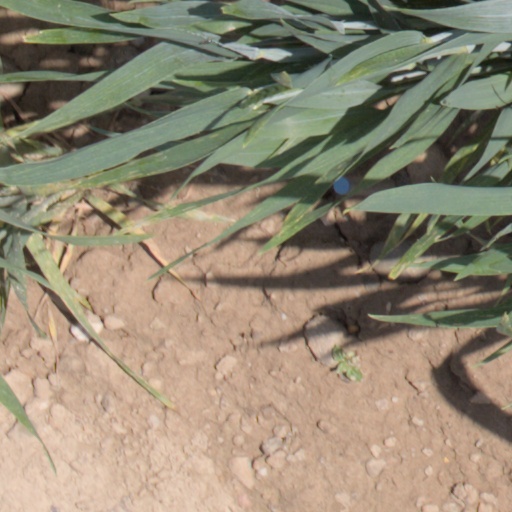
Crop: wheat